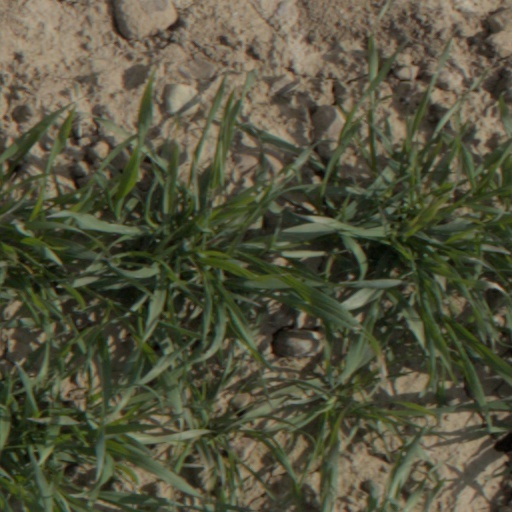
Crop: wheat